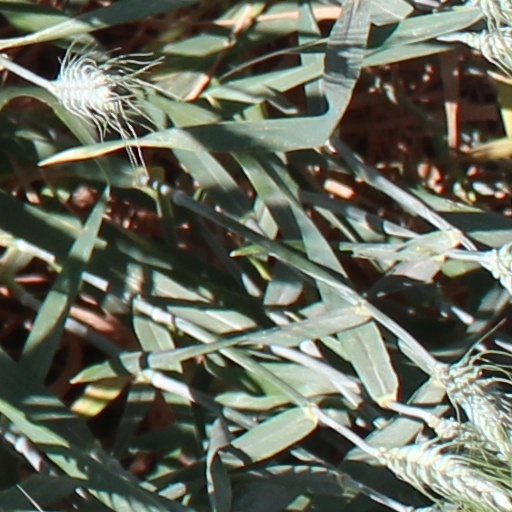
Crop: wheat